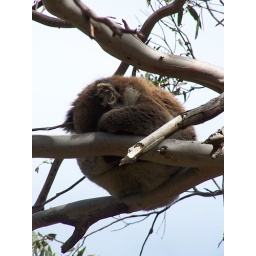
Close-up of the koala sleeping above a road